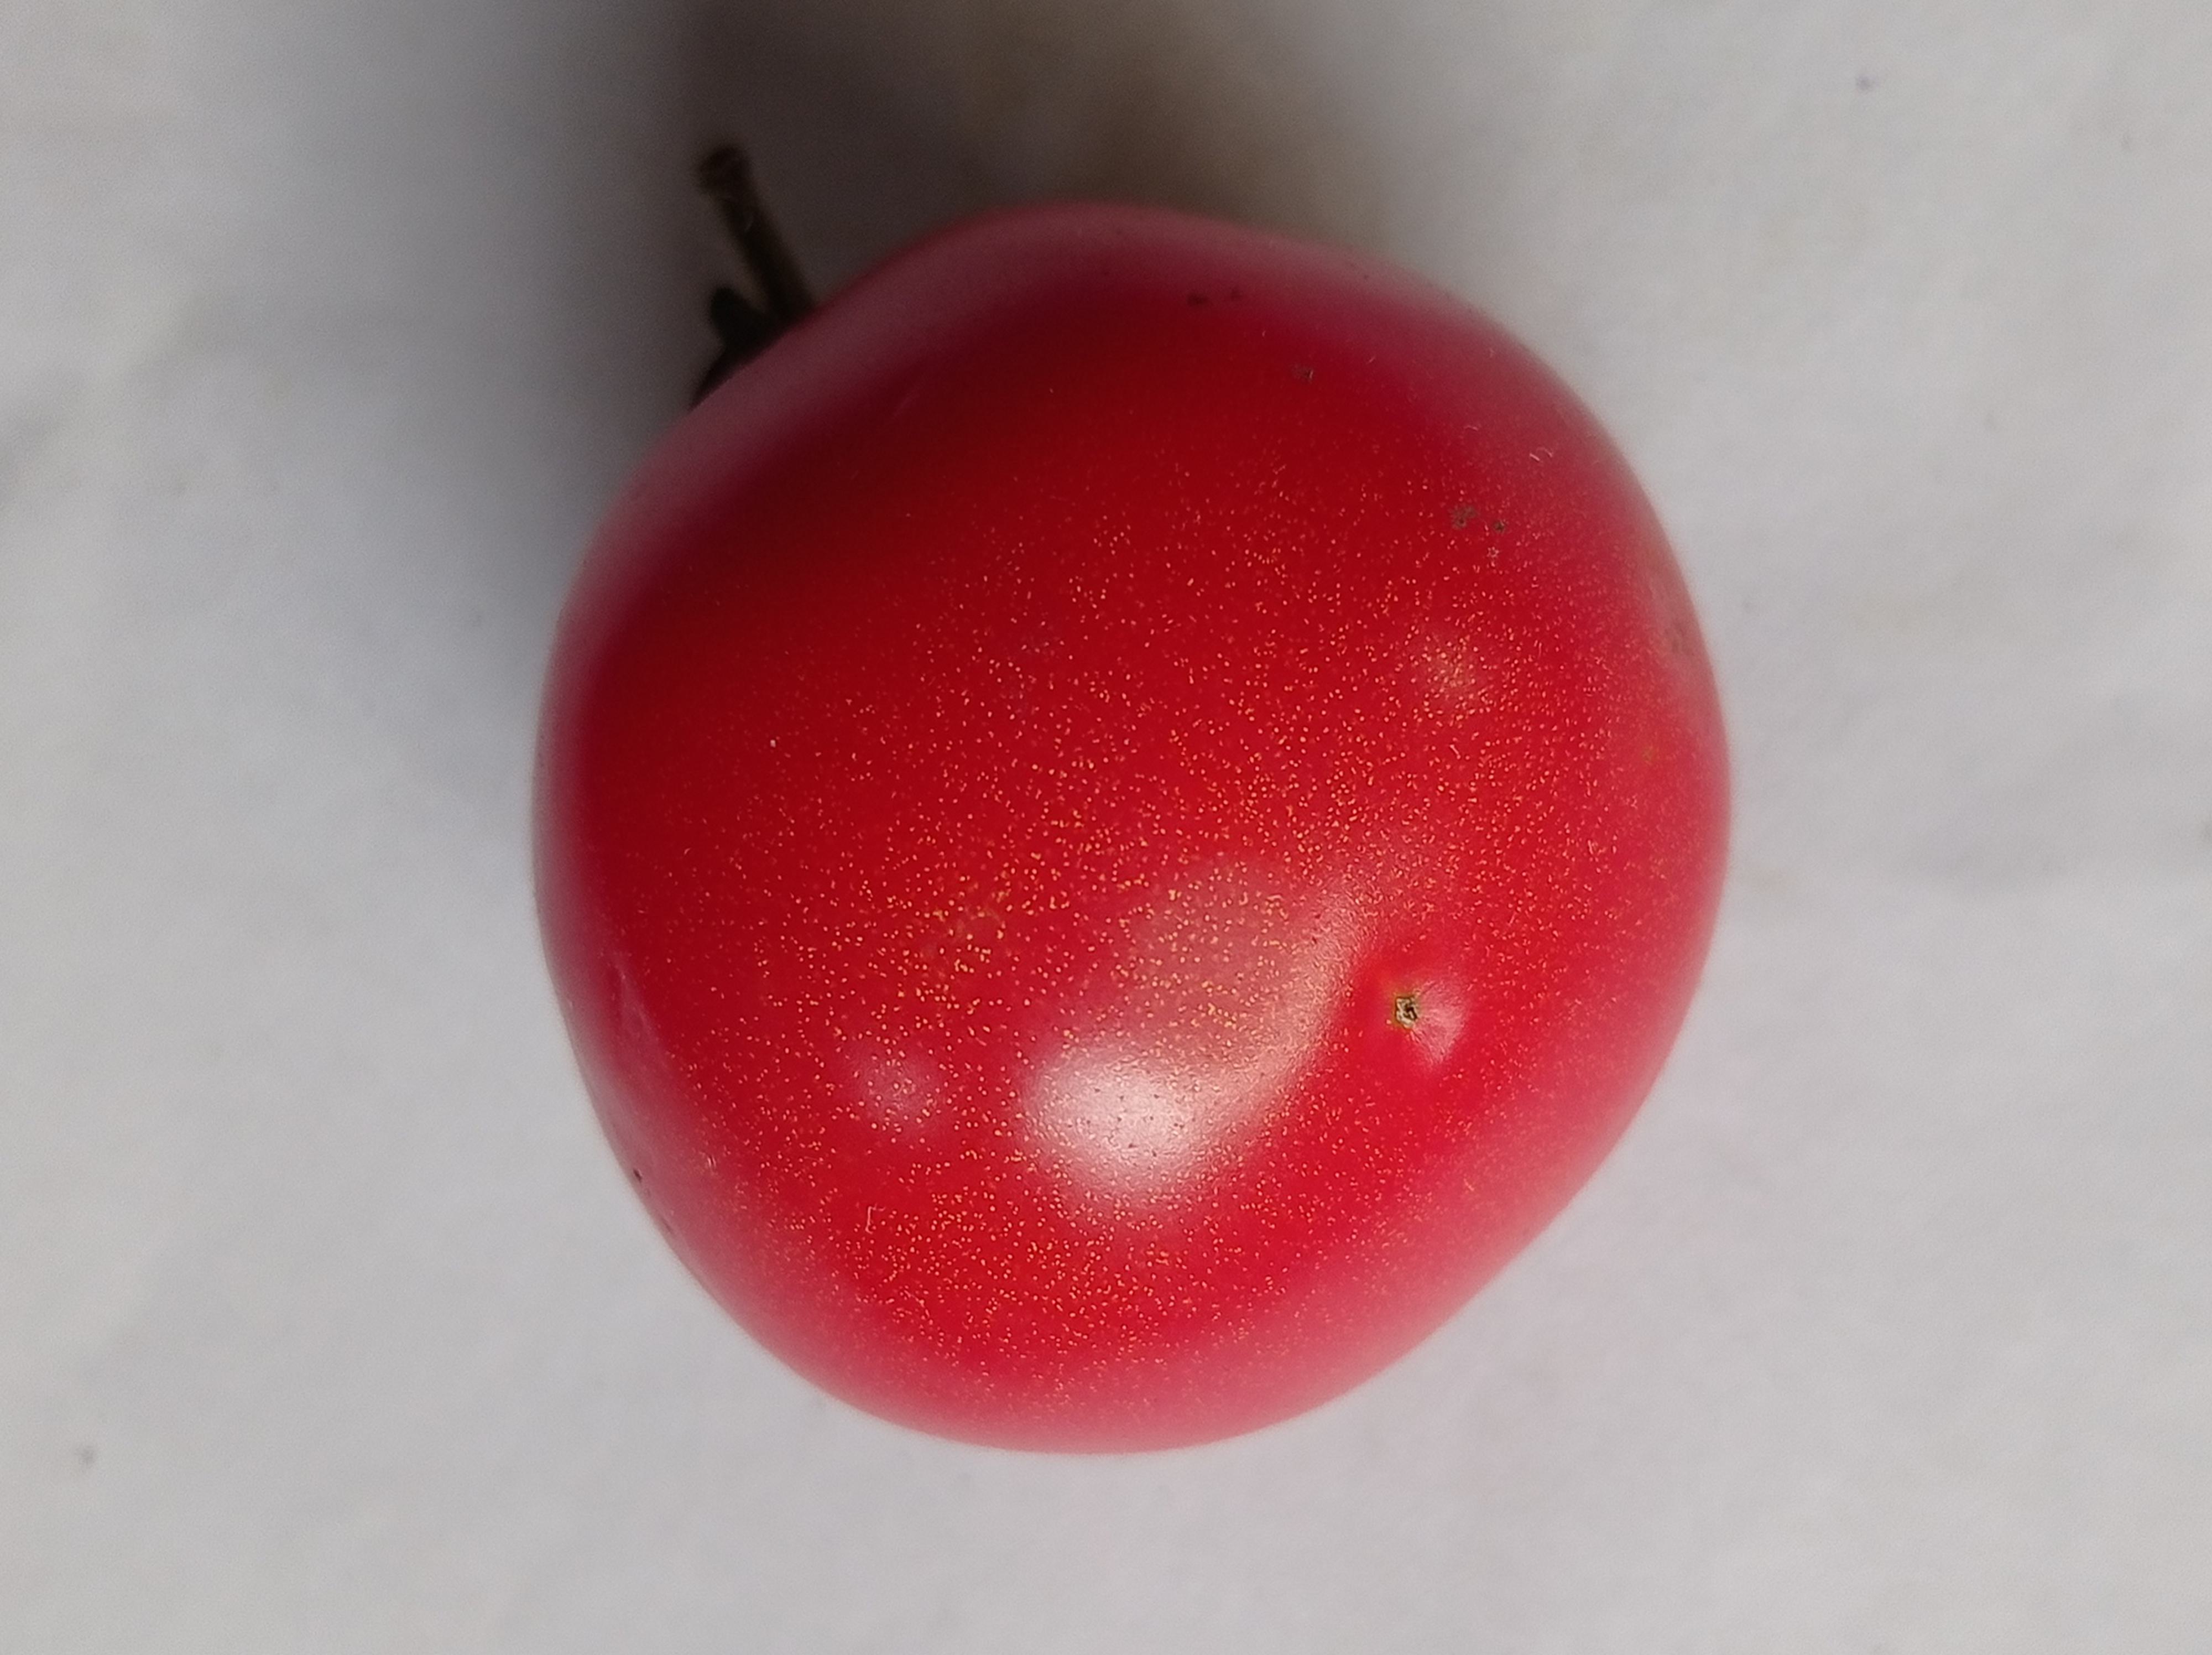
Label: Fresh